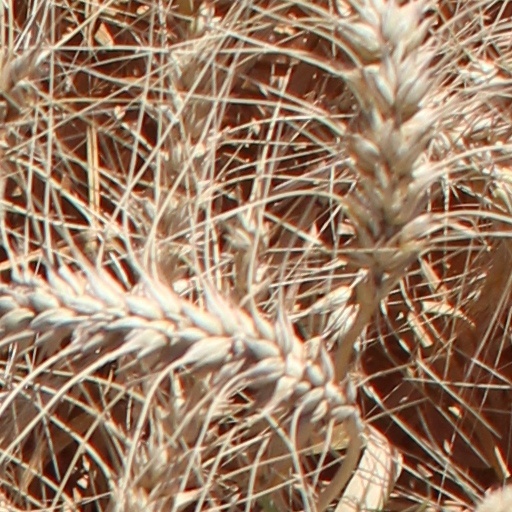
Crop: wheat